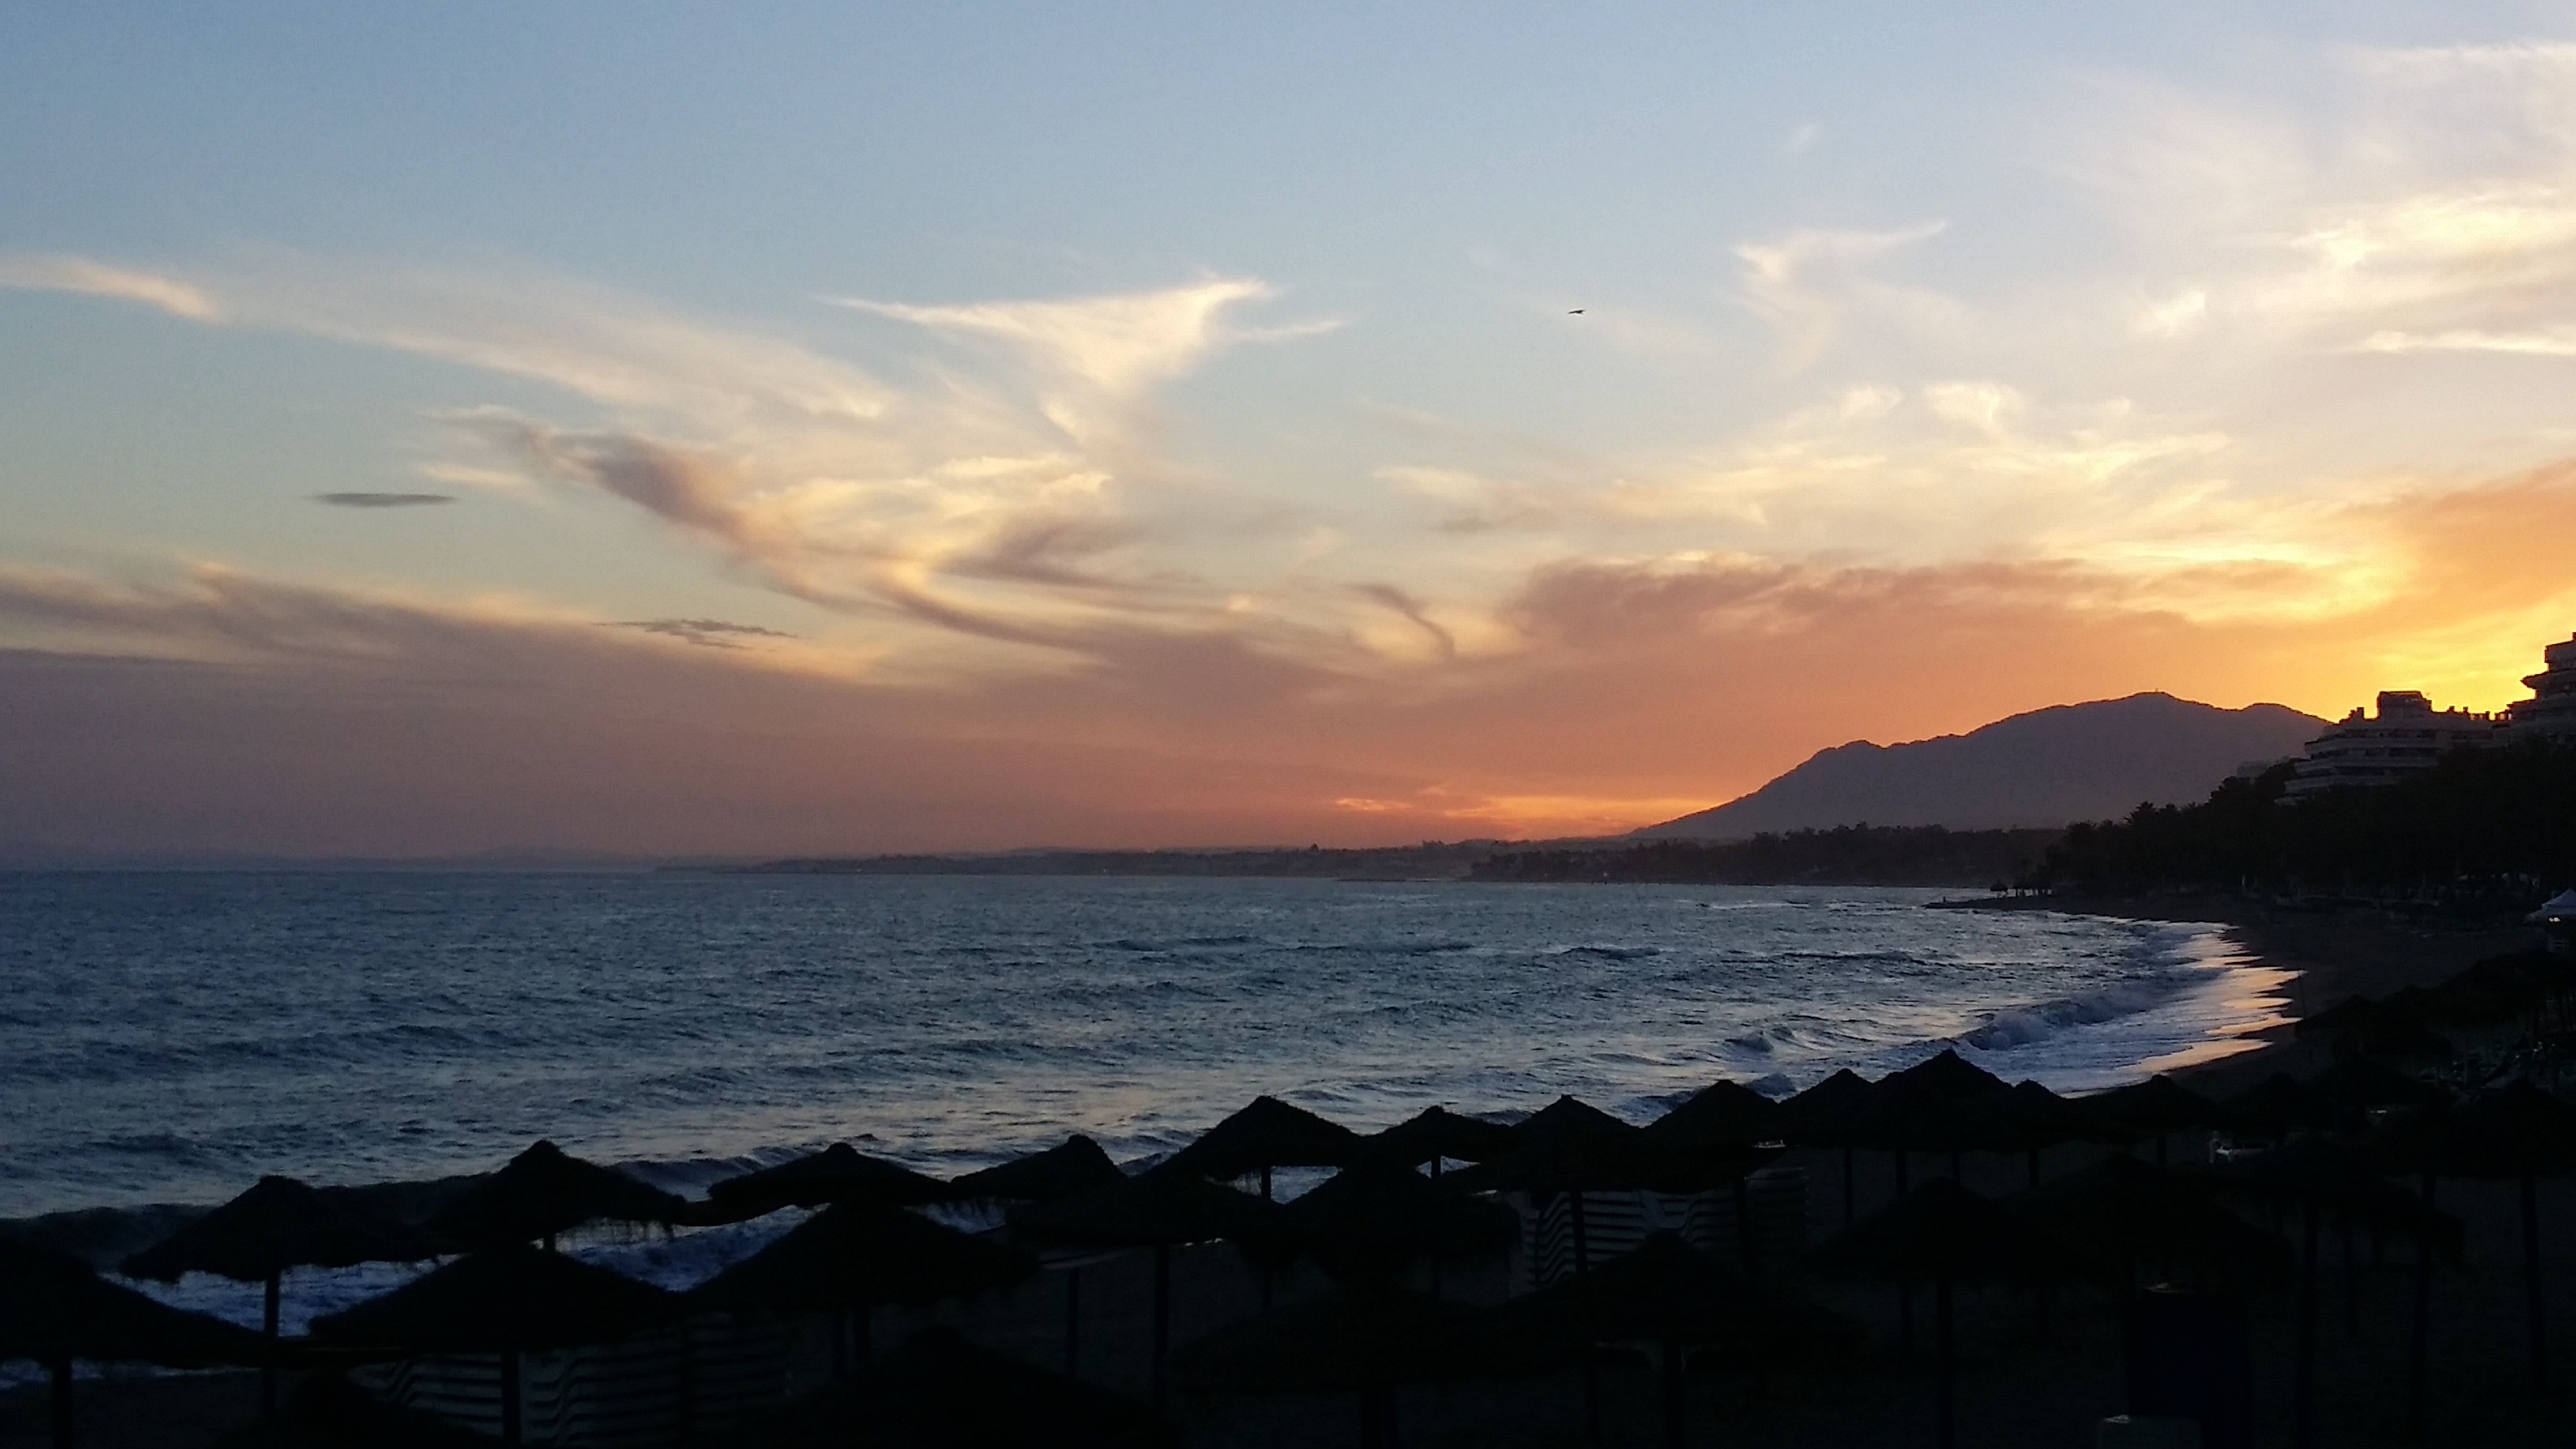
beach, sea, coast, water, ocean, horizon, cloud, sky, sun, sunrise, sunset, sunlight, morning, shore, wave, lake, dawn, dusk, evening, holiday, bay, body of water, mountains, cape, afterglow, evening sky, orange sky, calm clouds, wind wave